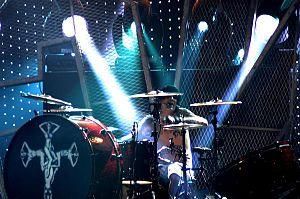
Tommy Lee, est un batteur de rock américano-grec né le 3 octobre 1962 à Athènes, en Grèce. Il est avec Nikki Sixx le fondateur du groupe de hard rock Motley Crue. Il fut marié à l'actrice Heather Locklear puis à Pamela Anderson avec laquelle il eut deux enfants.